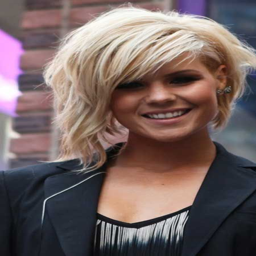
give an a margarita and a pair of scissors then tell them to cut your hair !